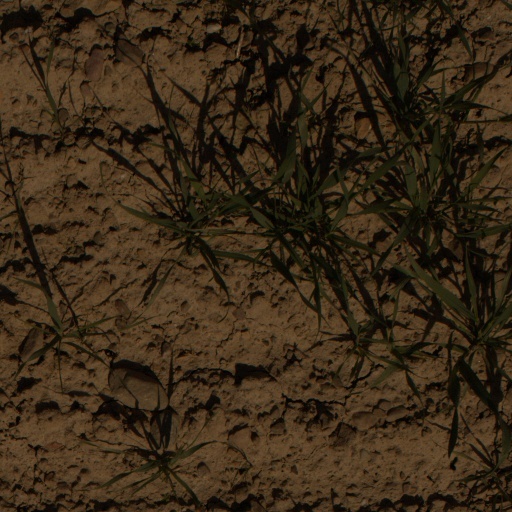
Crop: wheat